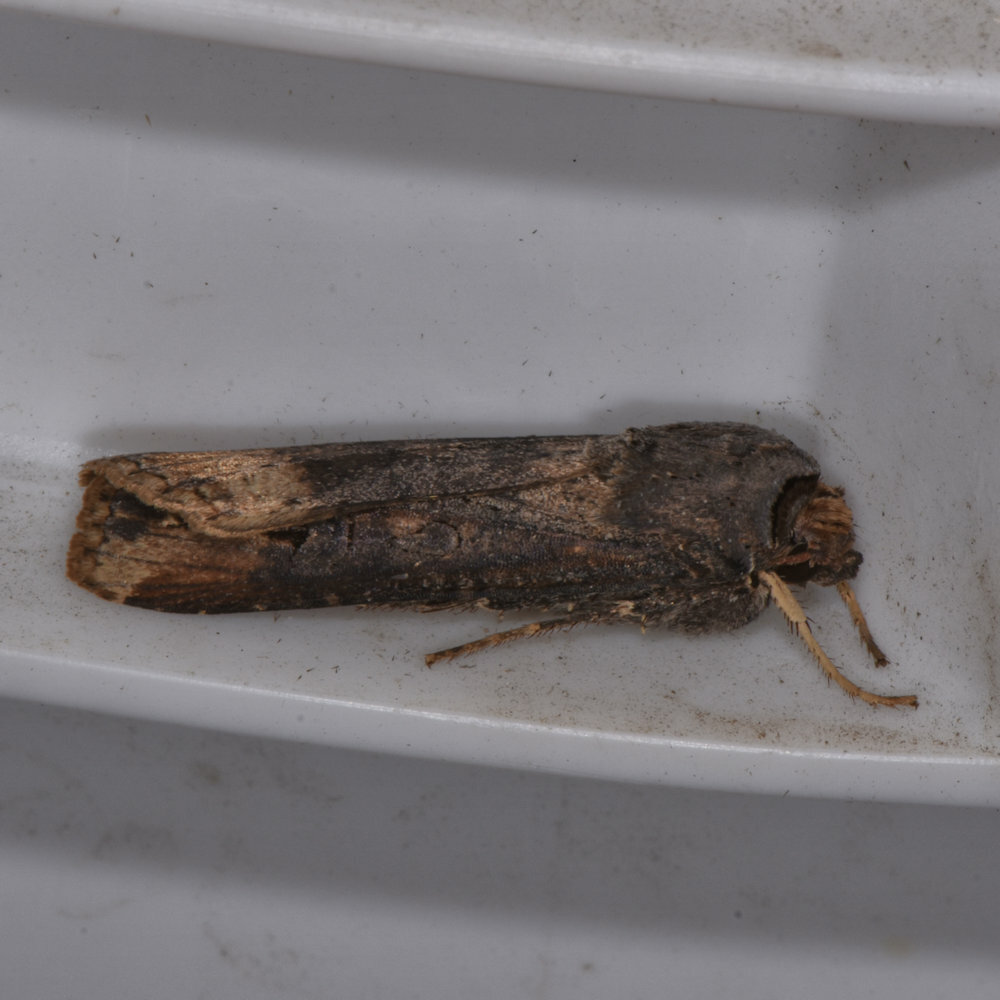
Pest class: cutworms